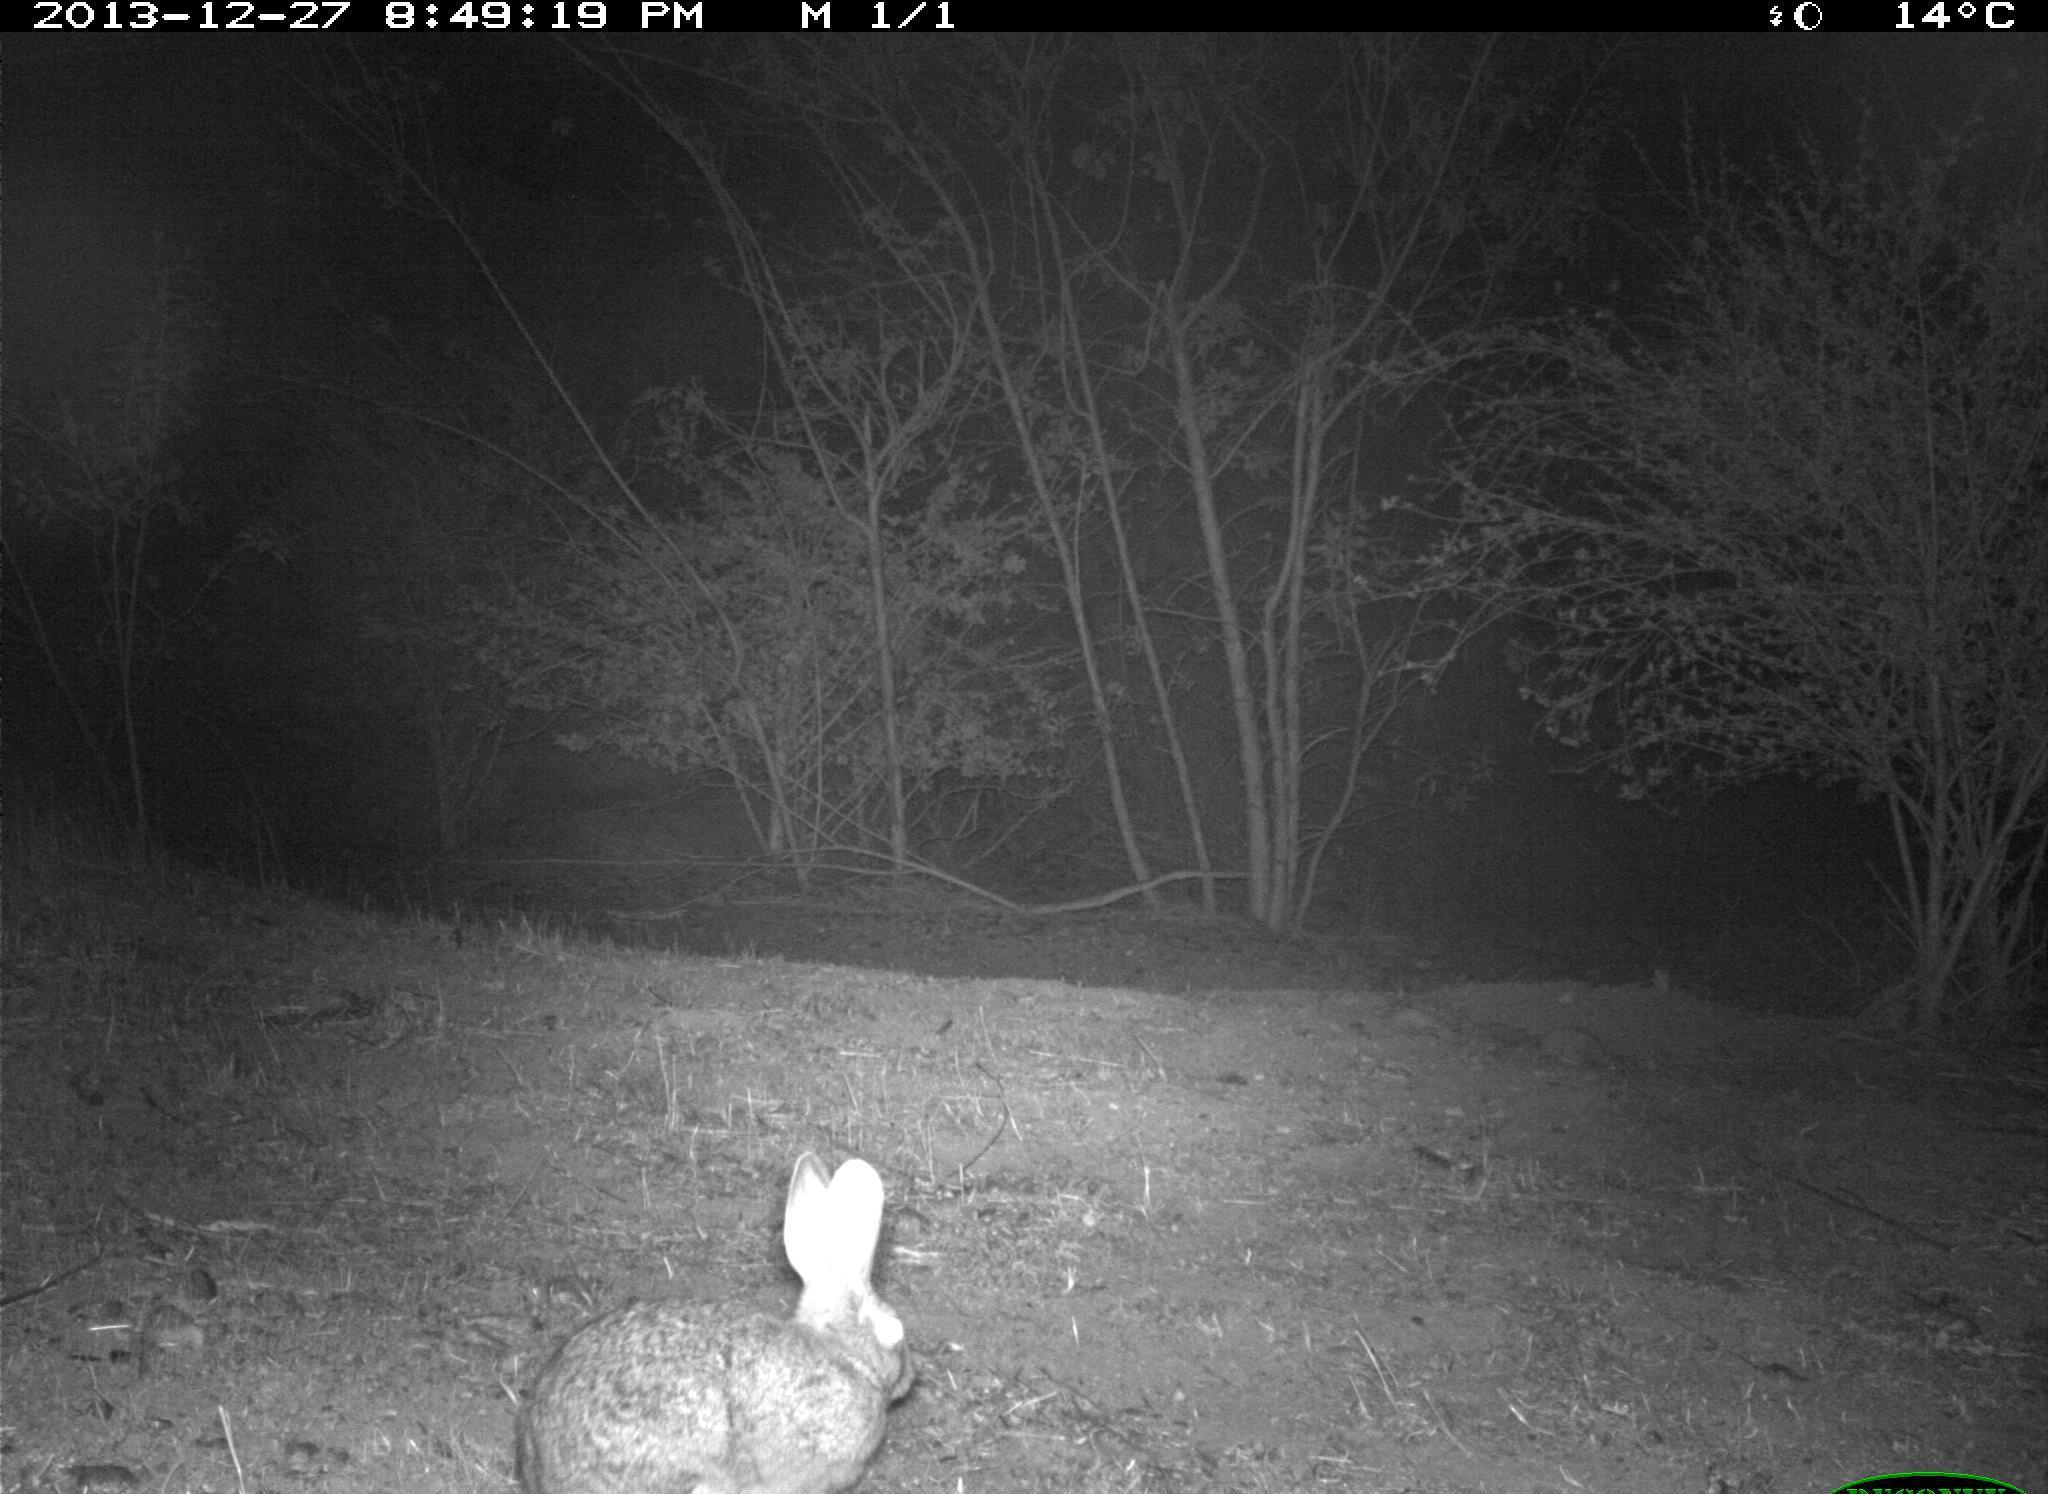
Species: Oryctolagus cuniculus